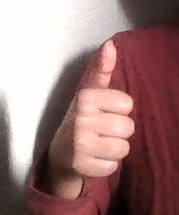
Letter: aleff